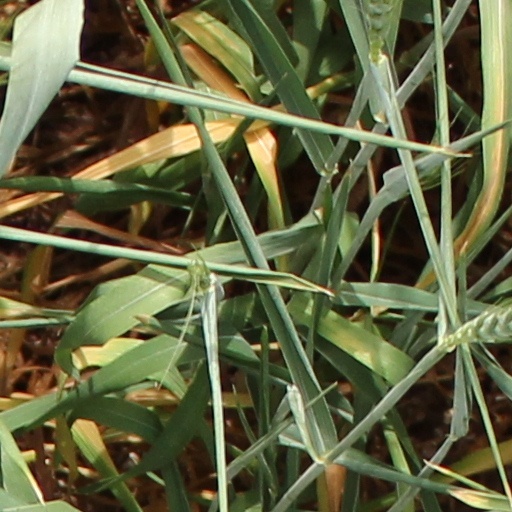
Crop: wheat